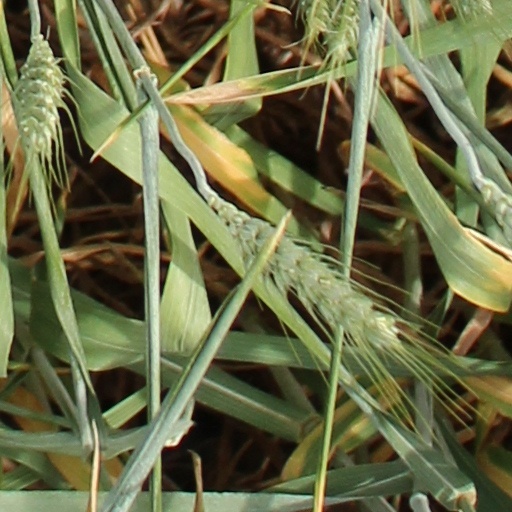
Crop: wheat